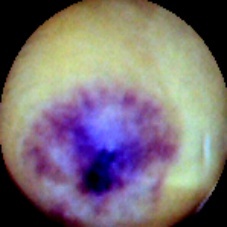
Label: Spotted